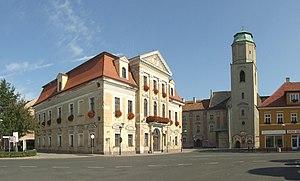
Żagań connue également sous son nom allemand de Sagan, est une ville de Pologne dans la voïvodie de Lubusz, dont la partie sud appartient historiquement à la Basse-Silésie. C'est le chef-lieu du powiat de Żagań.